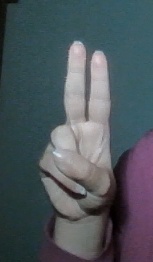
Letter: taa